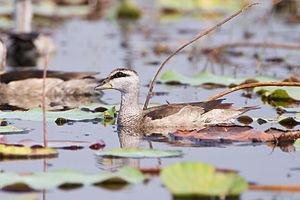
L'Anserelle de Coromandel, aussi appelée oie pygmée de Coromandel ou sarcelle de Coromandel, est une espèce d'oiseaux de la famille des Anatidae.